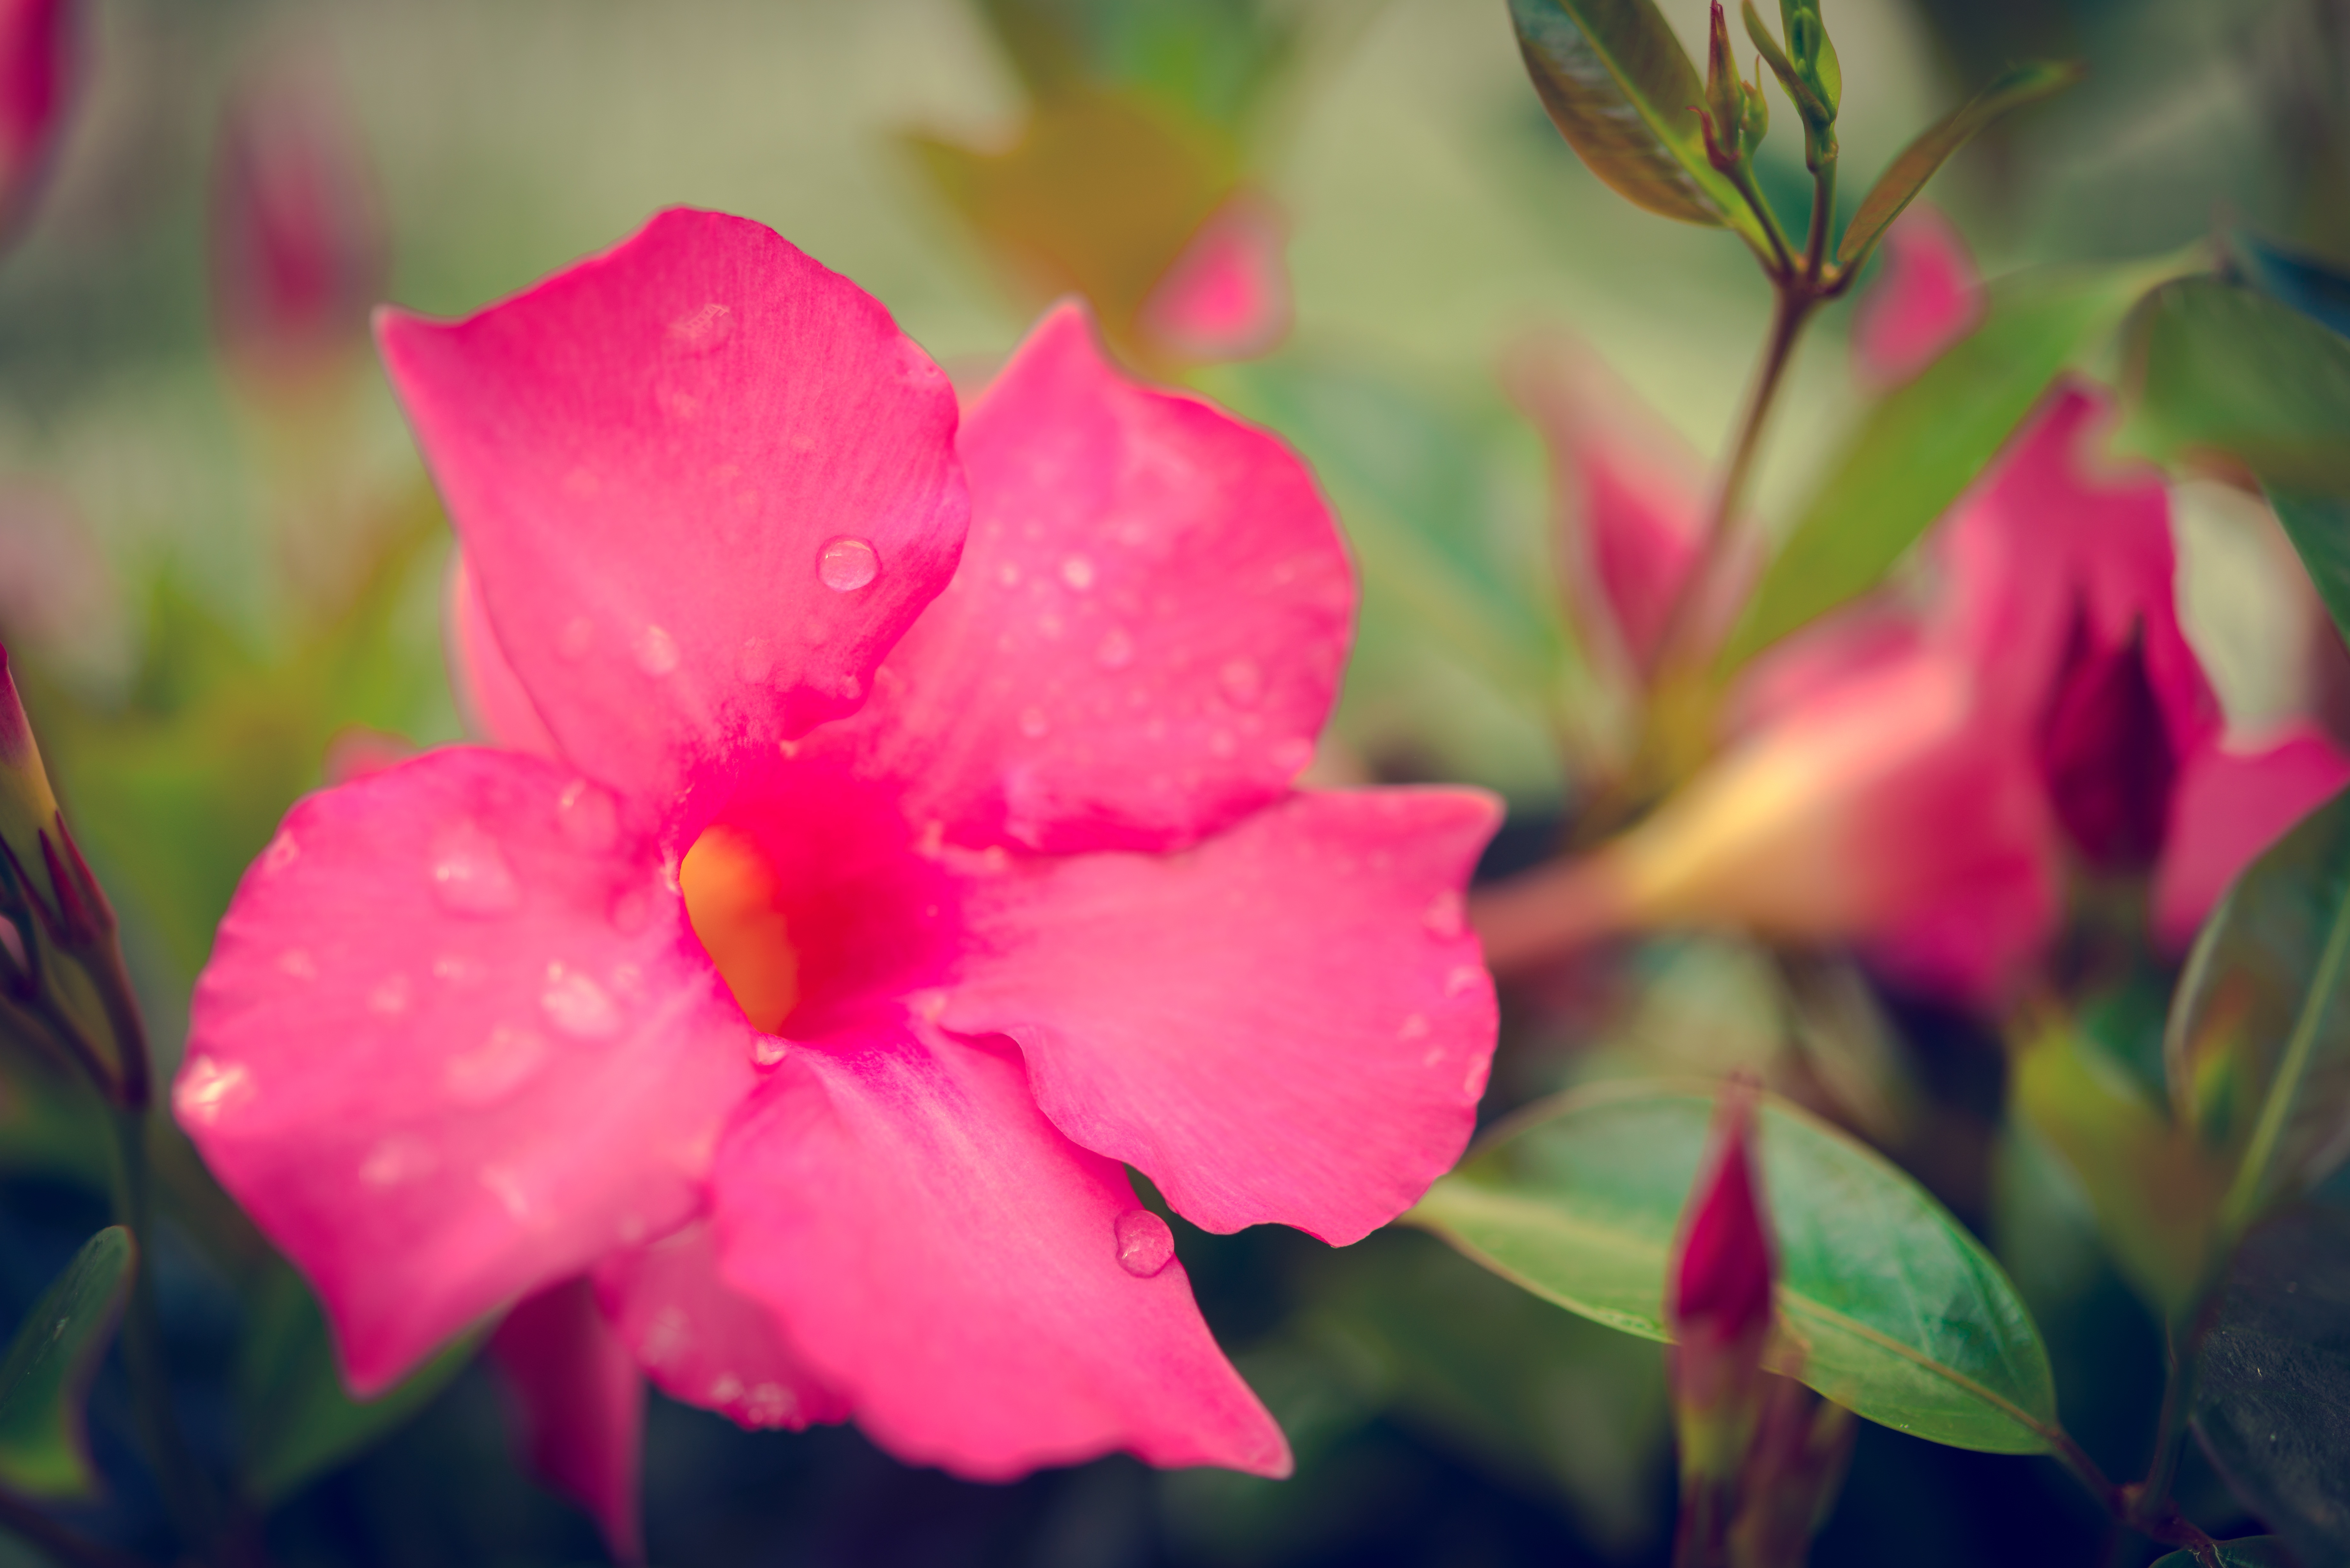
landscape, nature, grass, blossom, growth, plant, white, field, leaf, flower, purple, petal, bloom, summer, spring, green, red, color, park, botany, colorful, yellow, garden, pink, flora, botanical, background, bed, shrub, beauty, beautiful, hell, scene, out, gardens, rush, right, frisch, time of year, flowering, macro photography, flower box, in the free, flowering plant, eternal, woody plant, land plant, in the garden work, in the outdoor area